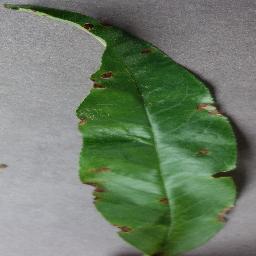
Label: Peach___Bacterial_spot